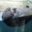
Label: otter